Héctor Echavarría

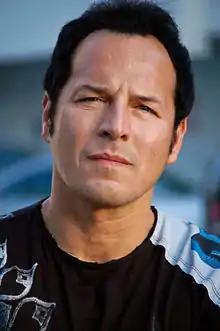
Héctor Echavarría in 2011

Héctor Echavarría (born December 6, 1969) is an Argentine activist, entrepreneur, filmmaker, and martial artist.